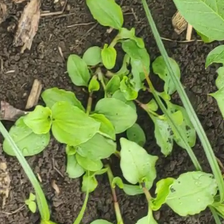
Weed species: Kena_(Commplina_benghalensio)